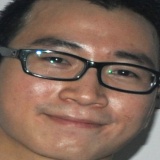
ca sĩ Karik